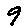
Label: 9